Synagogue

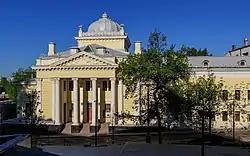
Choral Synagogue of Moscow

The German–Jewish Reform movement, which arose in the early 19th century, made many changes to the traditional look of the synagogue, keeping with its desire to simultaneously stay Jewish yet be accepted by the surrounding culture.